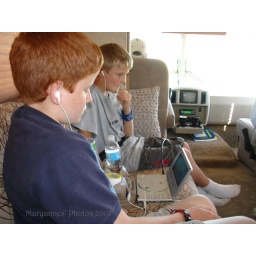
The boys watched a movie in the motor home as we headed from Saskatchewan to Manitoba.